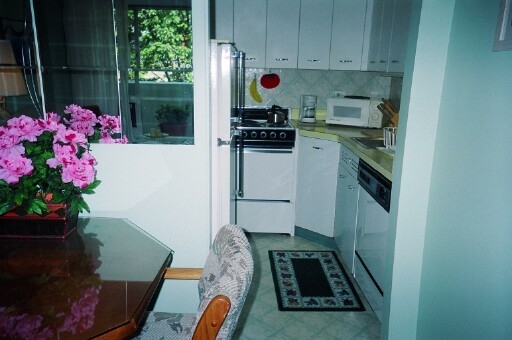
Room type: kitchen